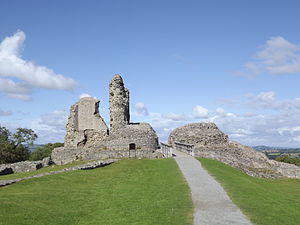
Borge og slotte i Wales / Powys
The ruin gatehouse til the inner ward seen from the south
"Dette er en liste over borge og slotte Wales, der nogle gange omtales som ""castle capital of the world"" på grund af deres høje densitet. Wales havde omrkgin 600 borge og slotte, hvoraf omrking 100 stadig er bevaret, enten som ruiner eller som restaurererede bygninger. Resten er gået til grunde eller er i dag blot tørre volgrave, jordvolde og lignende voldsteder. Mange af disse steder bliver drevet af Cadw, der er Wales' regerings organisation, der tager sig af historiske og forhistoriske mindesmærker.